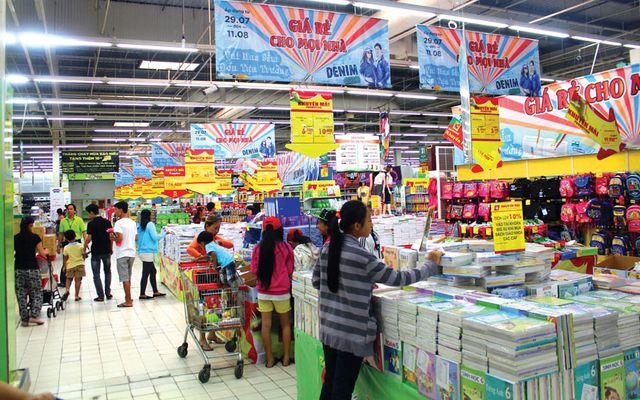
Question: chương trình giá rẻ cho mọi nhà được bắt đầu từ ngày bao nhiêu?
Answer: chương trình được bắt đầu từ ngày 29 tháng 7